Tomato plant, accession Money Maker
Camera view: vertical (180 deg); turntable rotation: 150 degrees
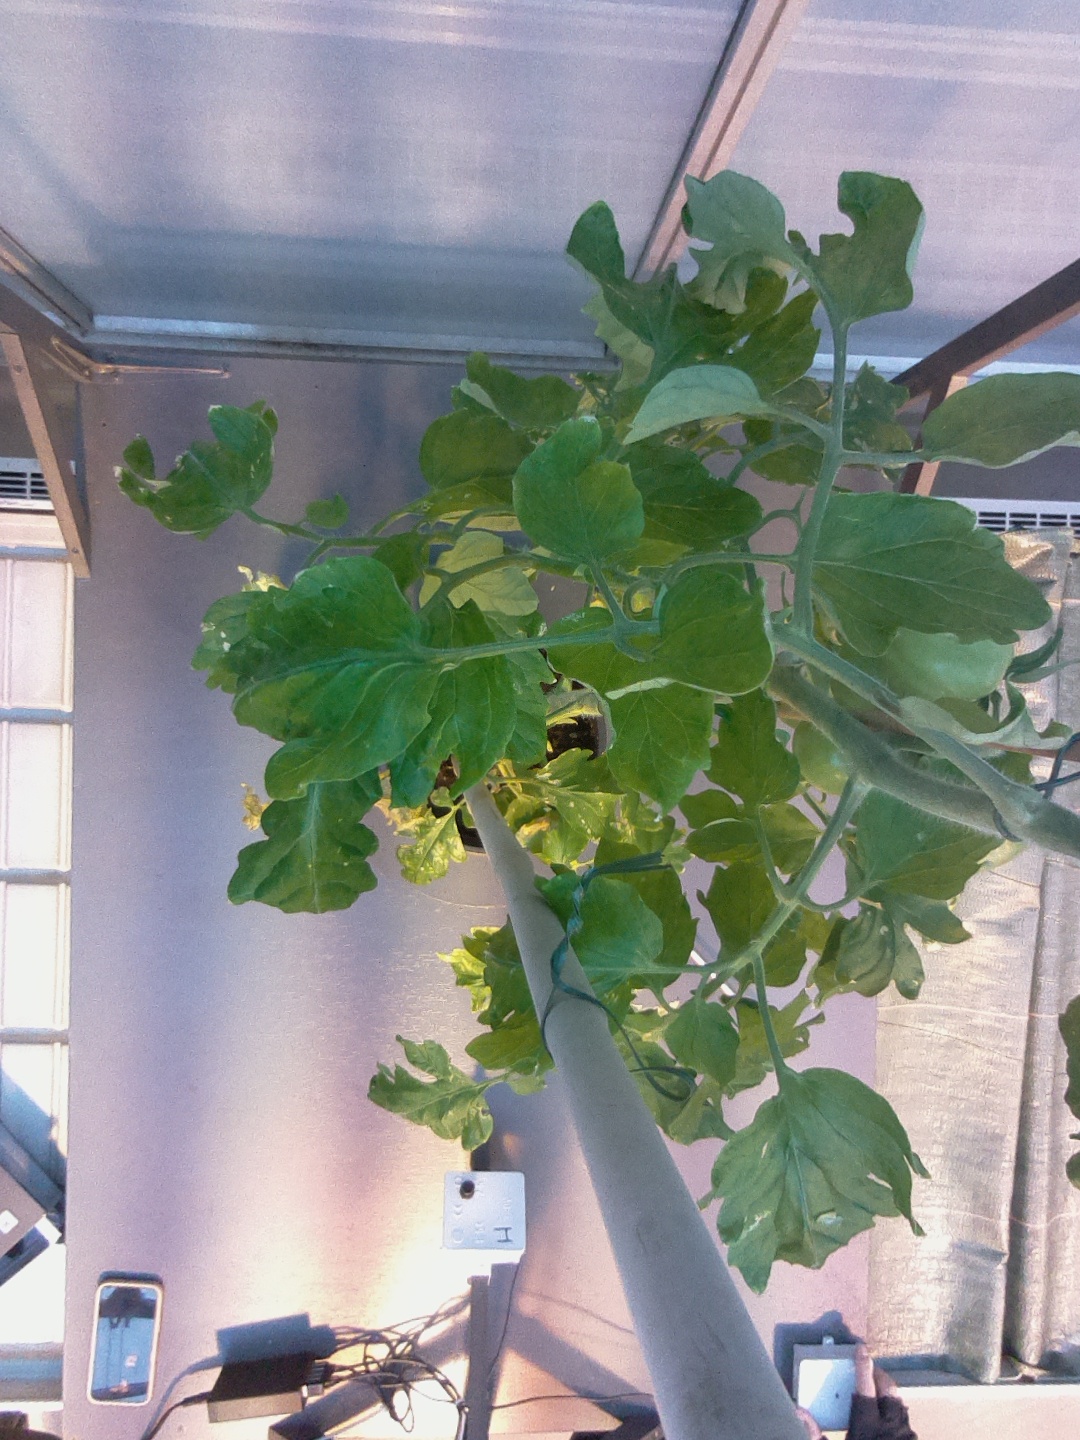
BBCH growth stage 76: 60%-70% of final fruit size